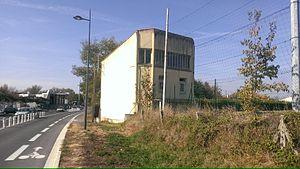
Dernier vestige des tribunes du circuit d'Albi dit ""des Planques""."
Le circuit automobile d'Albi, désigné par « circuit des Planques », était un circuit automobile long de 9,226 km de forme triangulaire, à proximité d'Albi, France.